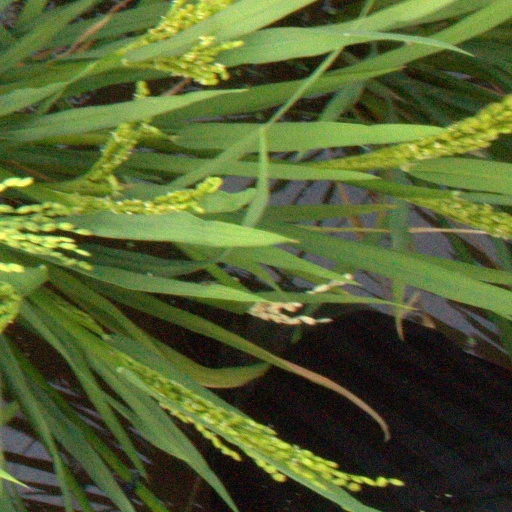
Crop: rice